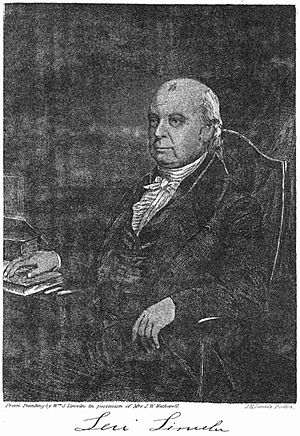
Amerikanske justitsministre / Liste over USA's justitsministre
Levi Lincoln
USA's justitsminister er et amerikansk føderalt embede og medlem af USA's regering. Justitsministeren udnævnes af præsidenten med godkendelse af Senatet og er chef for Justitsministeriet. Embedet som USA's justitsminister blev oprettet af Kongressen i 1789.